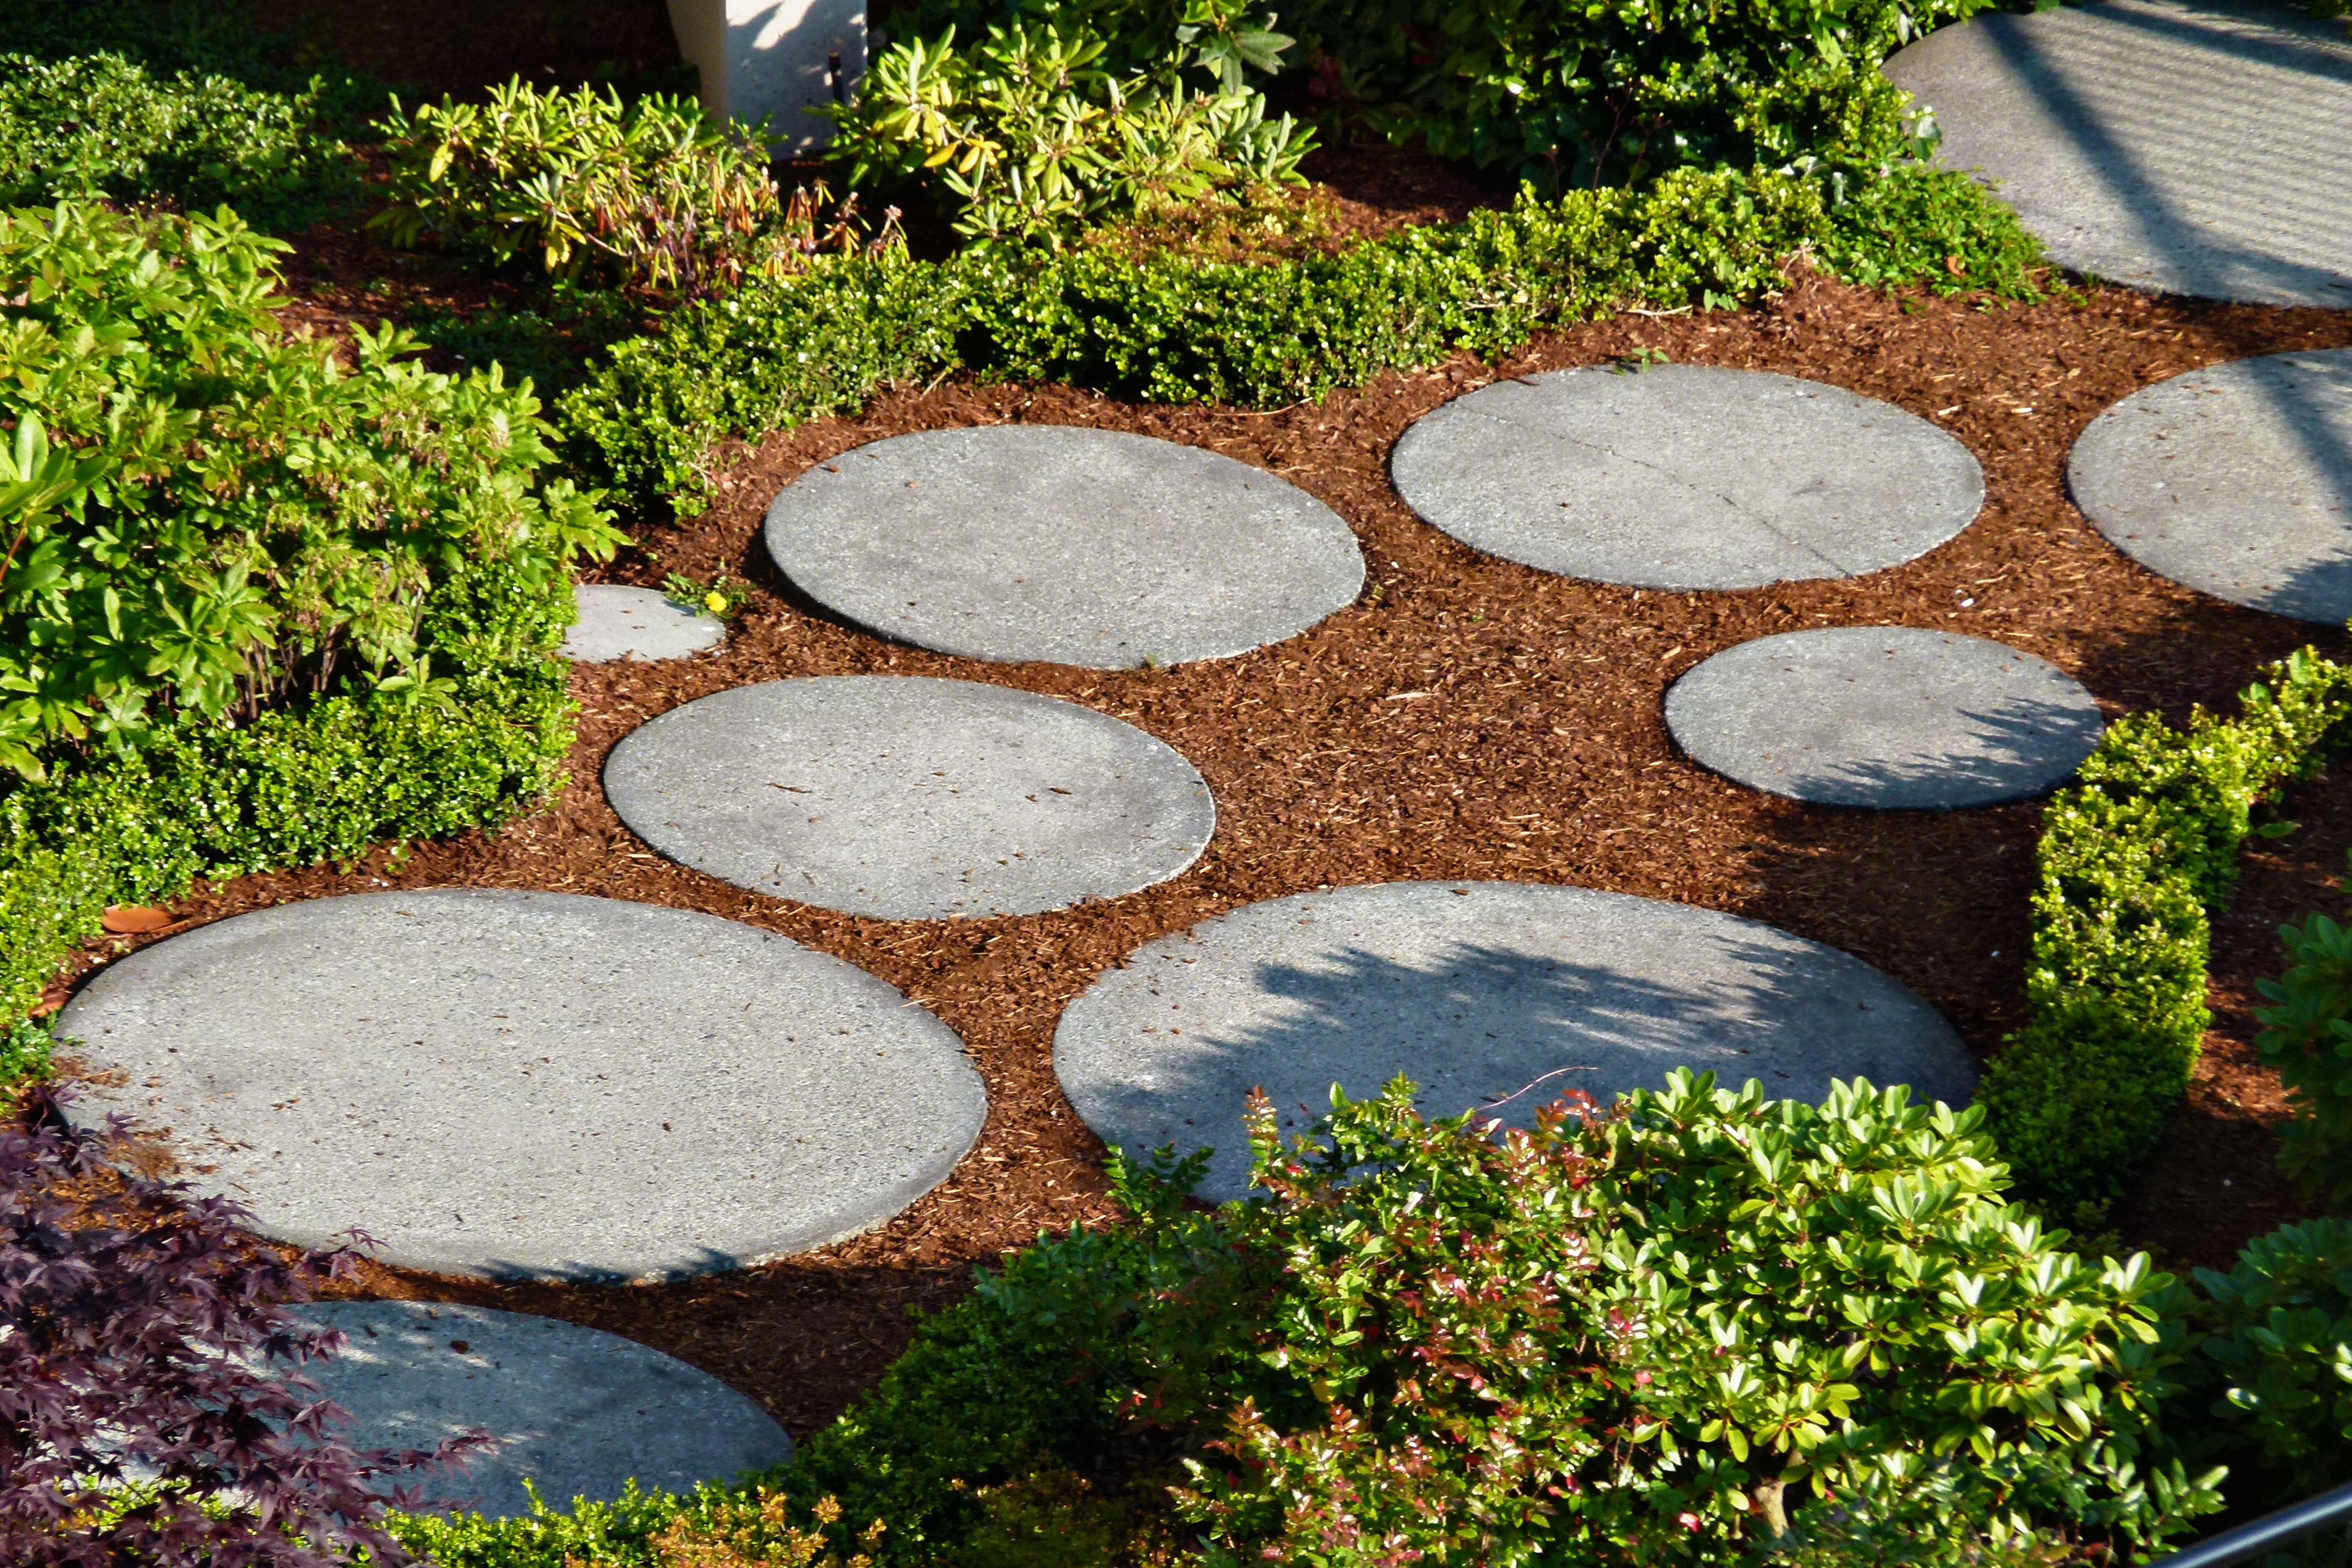
landscape, path, pathway, grass, lawn, walkway, pond, backyard, soil, botany, garden, stones, landscaping, way, yard, flooring, road surface, big tiles